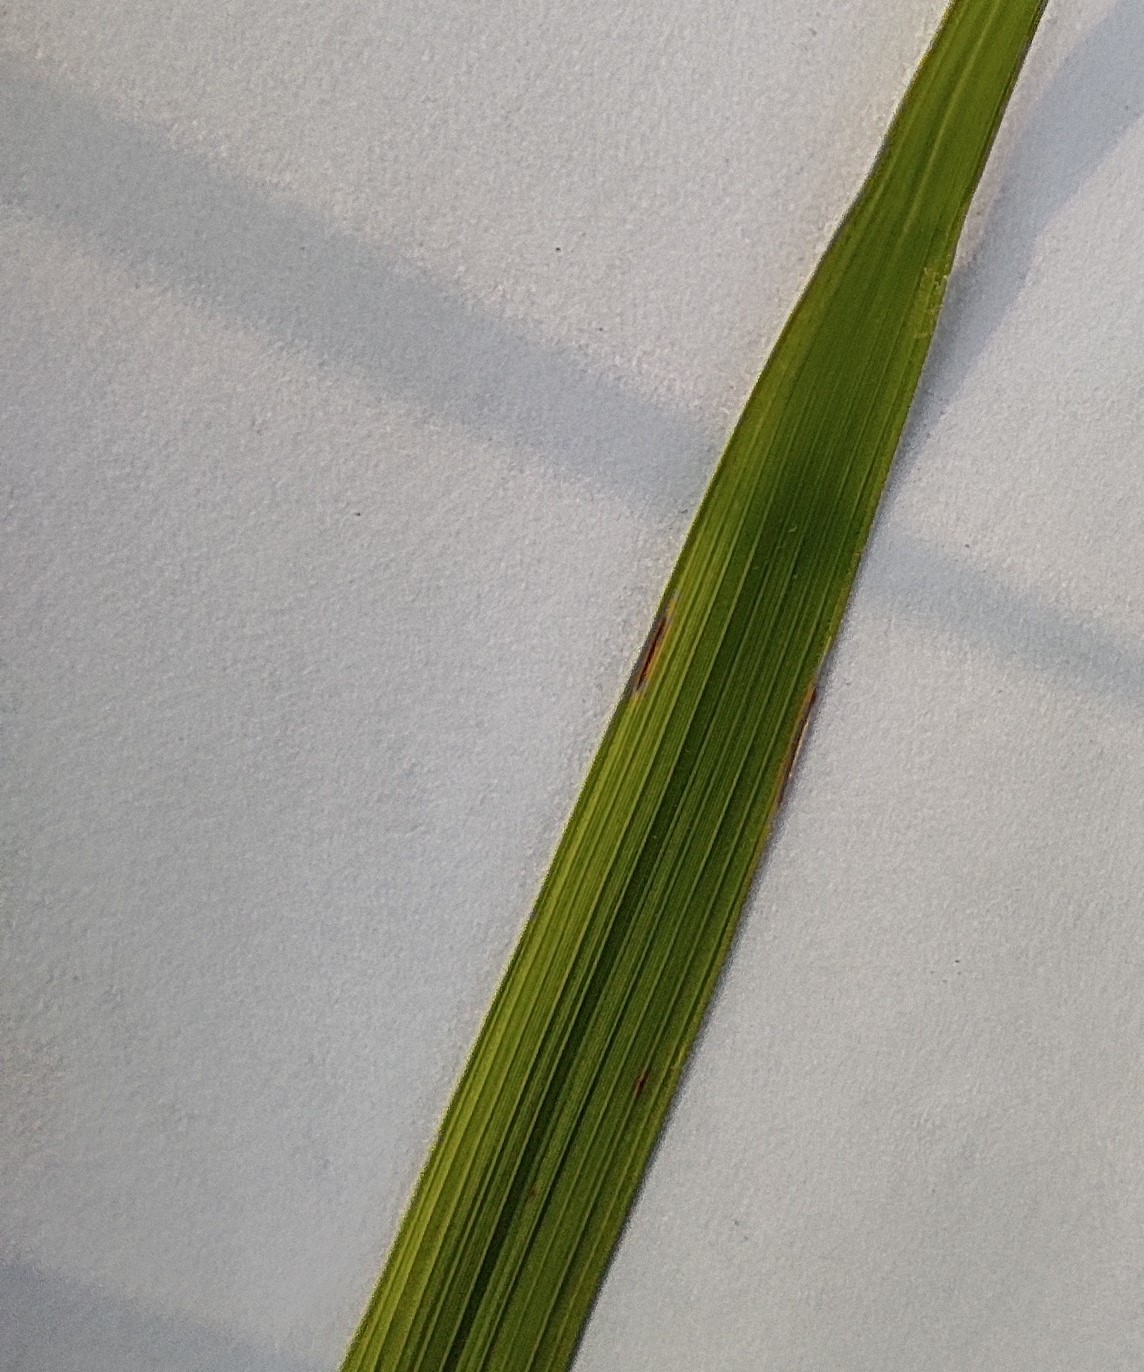
Label: Healthy